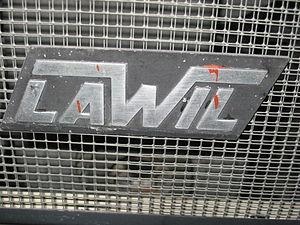
Lawil S.p.A. est un constructeur automobile italien qui a produit des véhicules de 1967 à 1988. L'entreprise était basée à Pavie. Lawil S.p.A. faisait partie de Lambretta et d'Innocenti.